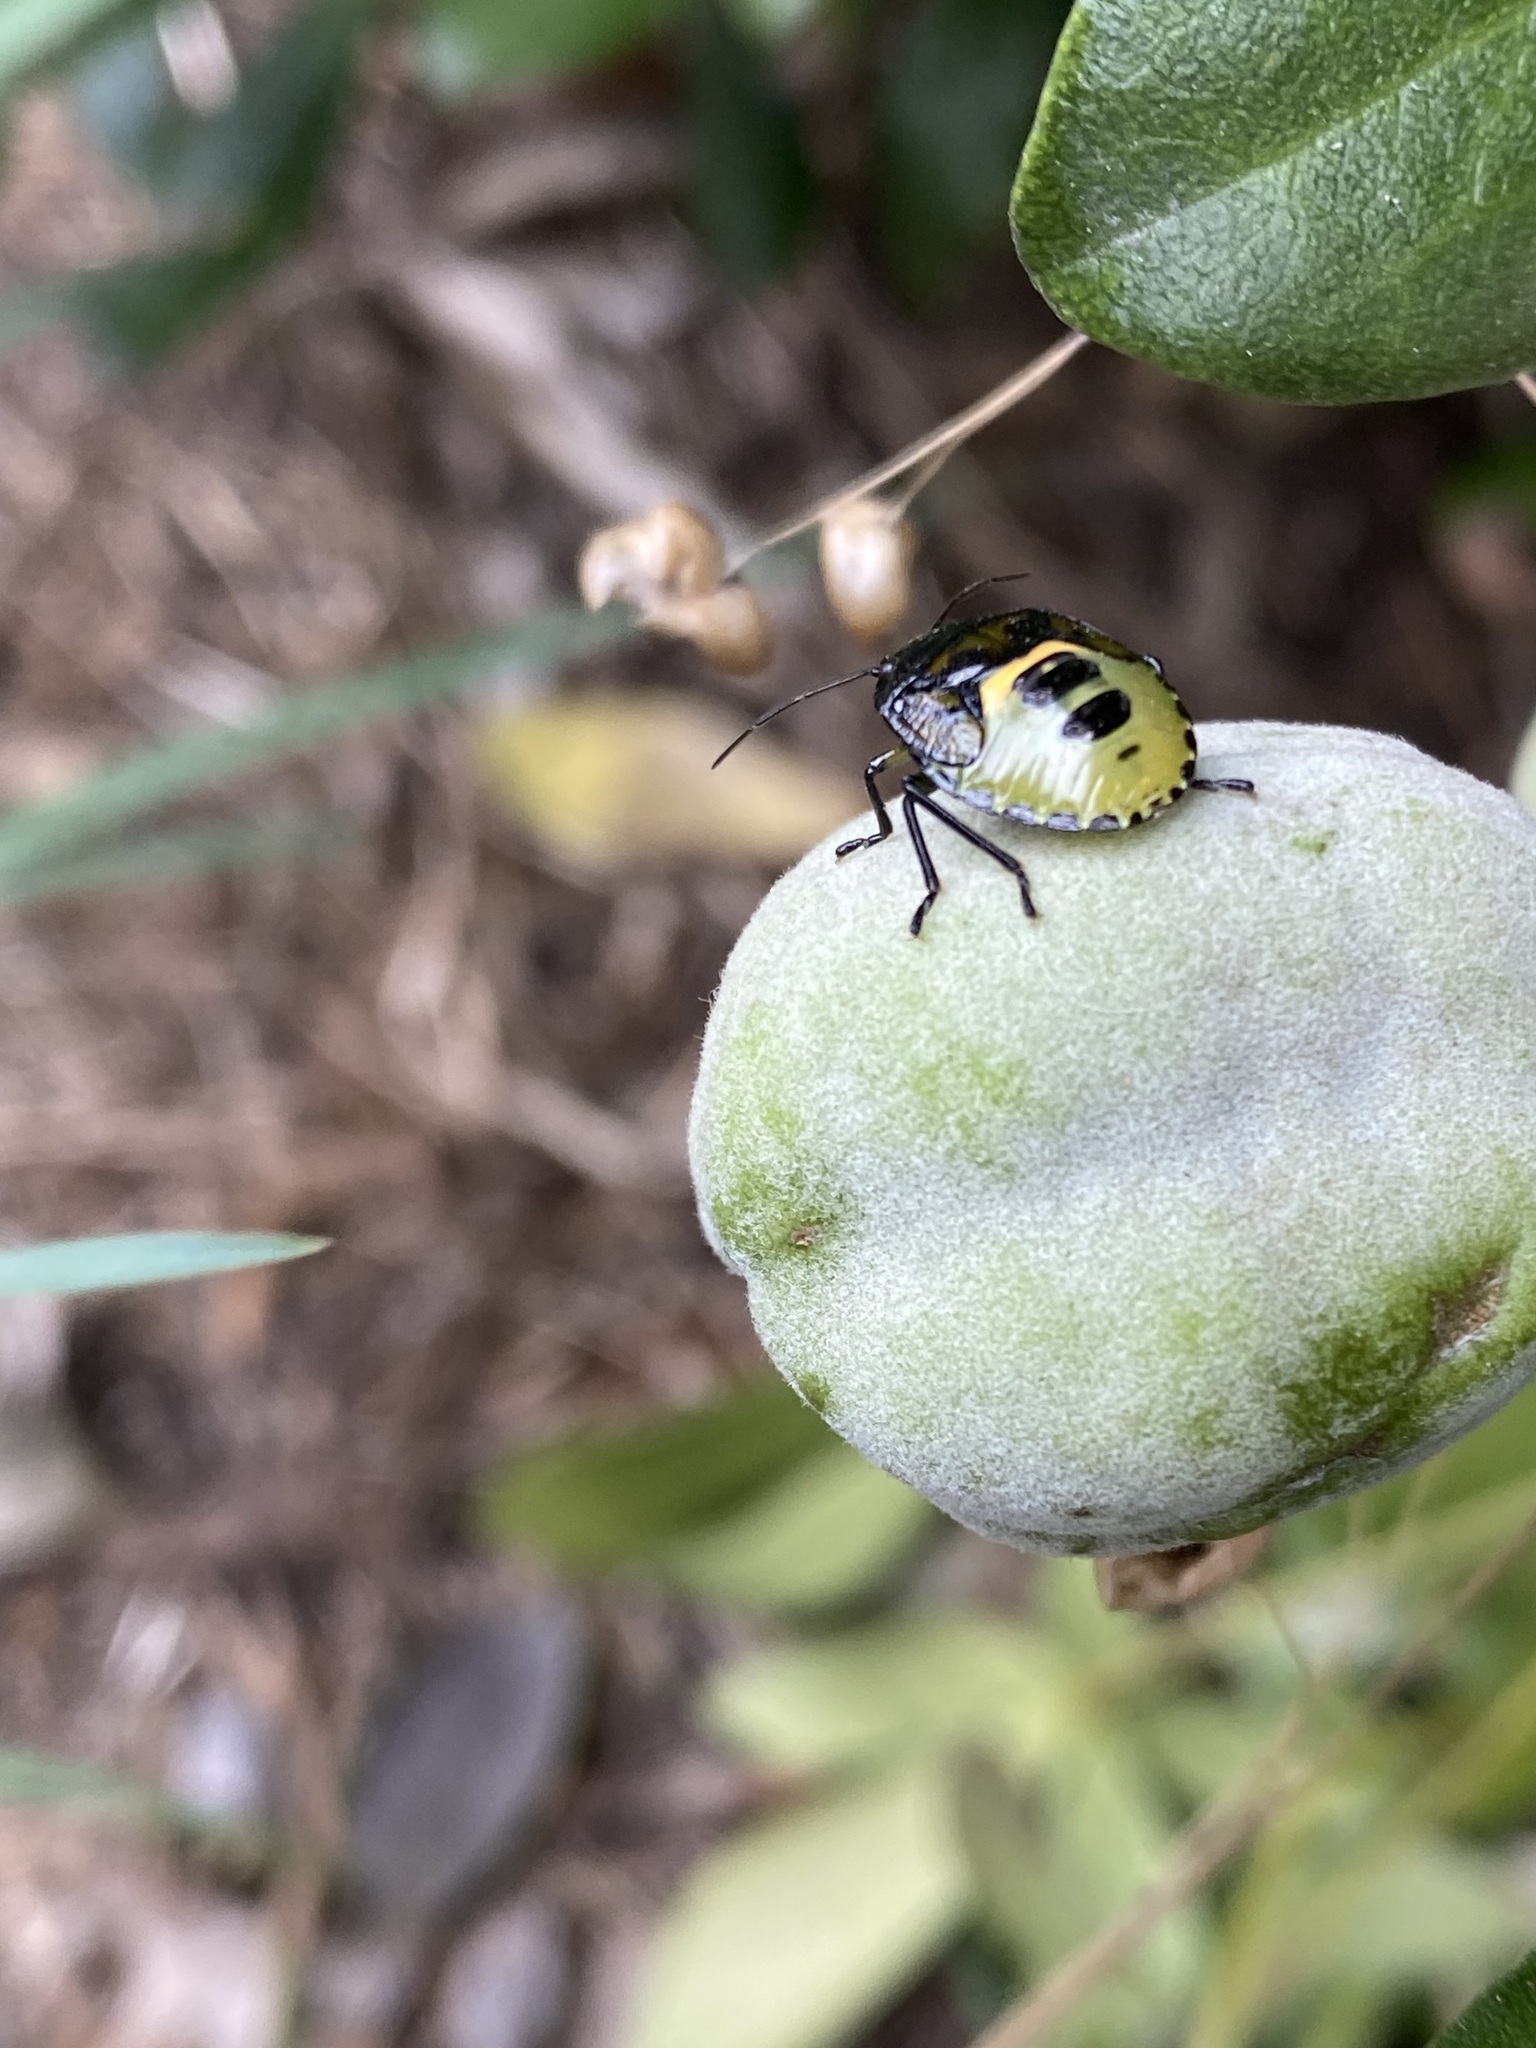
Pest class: stink_bug